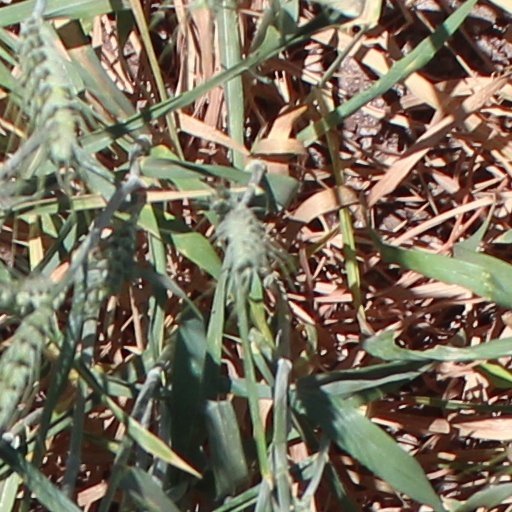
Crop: wheat